Rüdiger Abramczik

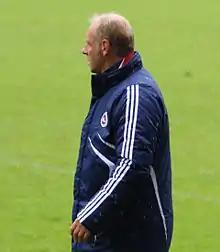
Abramczik in 2009

Rüdiger Abramczik (born 18 February 1956) is a former German football player and coach, best known for his ability to cross the ball (""Flankengott"").